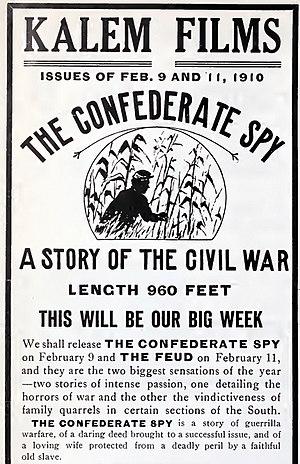
The Confederate Spy est un film américain produit par Kalem, réalisé par Sidney Olcott en 1910.
The Conféderate Spy est un film muet américain, produit par Kalem, réalisé parSidney Olcott, sorti en 1910. L'histoire se déroule durant la guerre de Sécession.